African Americans in New York City

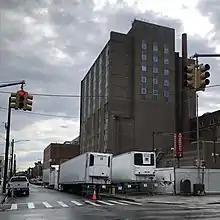
During the initial the outbreak of the COVID-19, mortuary trucks like these were used by hospitals and morgues across the city to house the dead.

New York residents denied blacks equal voting rights. By the constitution of 1777, voting was restricted to free men who could satisfy certain property requirements for the value of real estate. This property requirement disfranchised poor men among both blacks and whites. The reformed Constitution of 1821 conditioned suffrage for black men by maintaining the property requirement, which most could not meet, so effectively disfranchised them. The same constitution eliminated the property requirement for white men and expanded their franchise. The African Grove theater served the community until it was shut down by police. Seneca Village was established in 1825. In 1850, the American League of Colored Laborers, the first black labor union in the United States, was established in New York City.